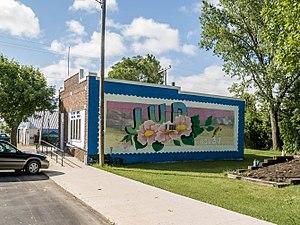
Jud est une ville située dans le comté de LaMoure, dans l’État américain du Dakota du Nord. Lors du recensement de 2010, sa population s’élevait à 72 habitants.